Stocksfield

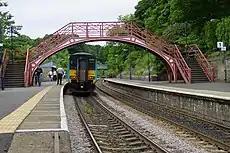
Stocksfield railway station

The village is served by the Tyne Valley Line, with trains running to Newcastle, Hexham and Carlisle. Stocksfield station was opened on 9 March 1835 by the Newcastle and Carlisle Railway. Passenger services are operated by Northern, with the line also being used for freight.